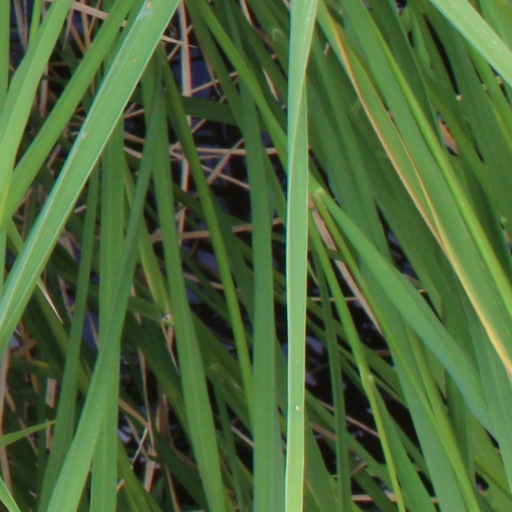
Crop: rice